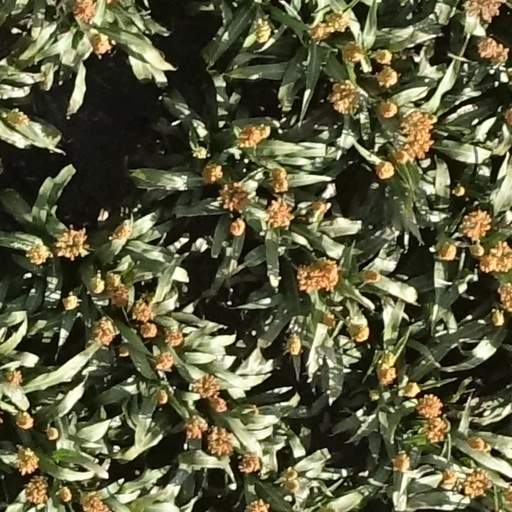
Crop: sorghum